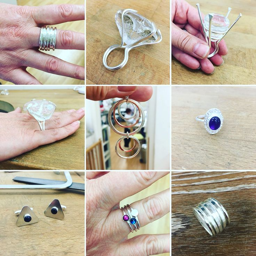
silver mixed ability saturday workshop .